Kottbusser Tor (Berlin U-Bahn)

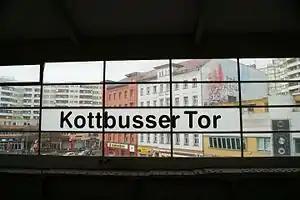

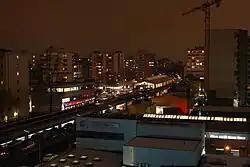
Kottbusser Tor station at night

Kottbusser Tor is a Berlin U-Bahn station located on lines U1, U3, and U8. Many Berliners use the affectionate term "Kotti" (see Berlin dialect).